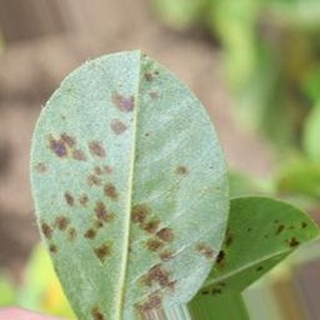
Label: groundnut_rust